RT-2PM2 Topol-M

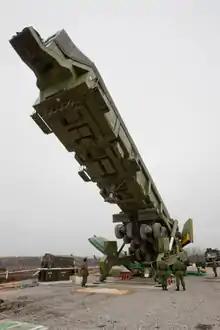
Loading ICBM Topol-M into the launch silo

The first stage has rocket motors developed by the Soyuz Federal Center for Dual-Use Technologies. These give the missile a much higher acceleration than other ICBM types. They enable the missile to accelerate to the speed of 7,320 m/s and to travel a flatter trajectory to distances of up to 10,000 km.